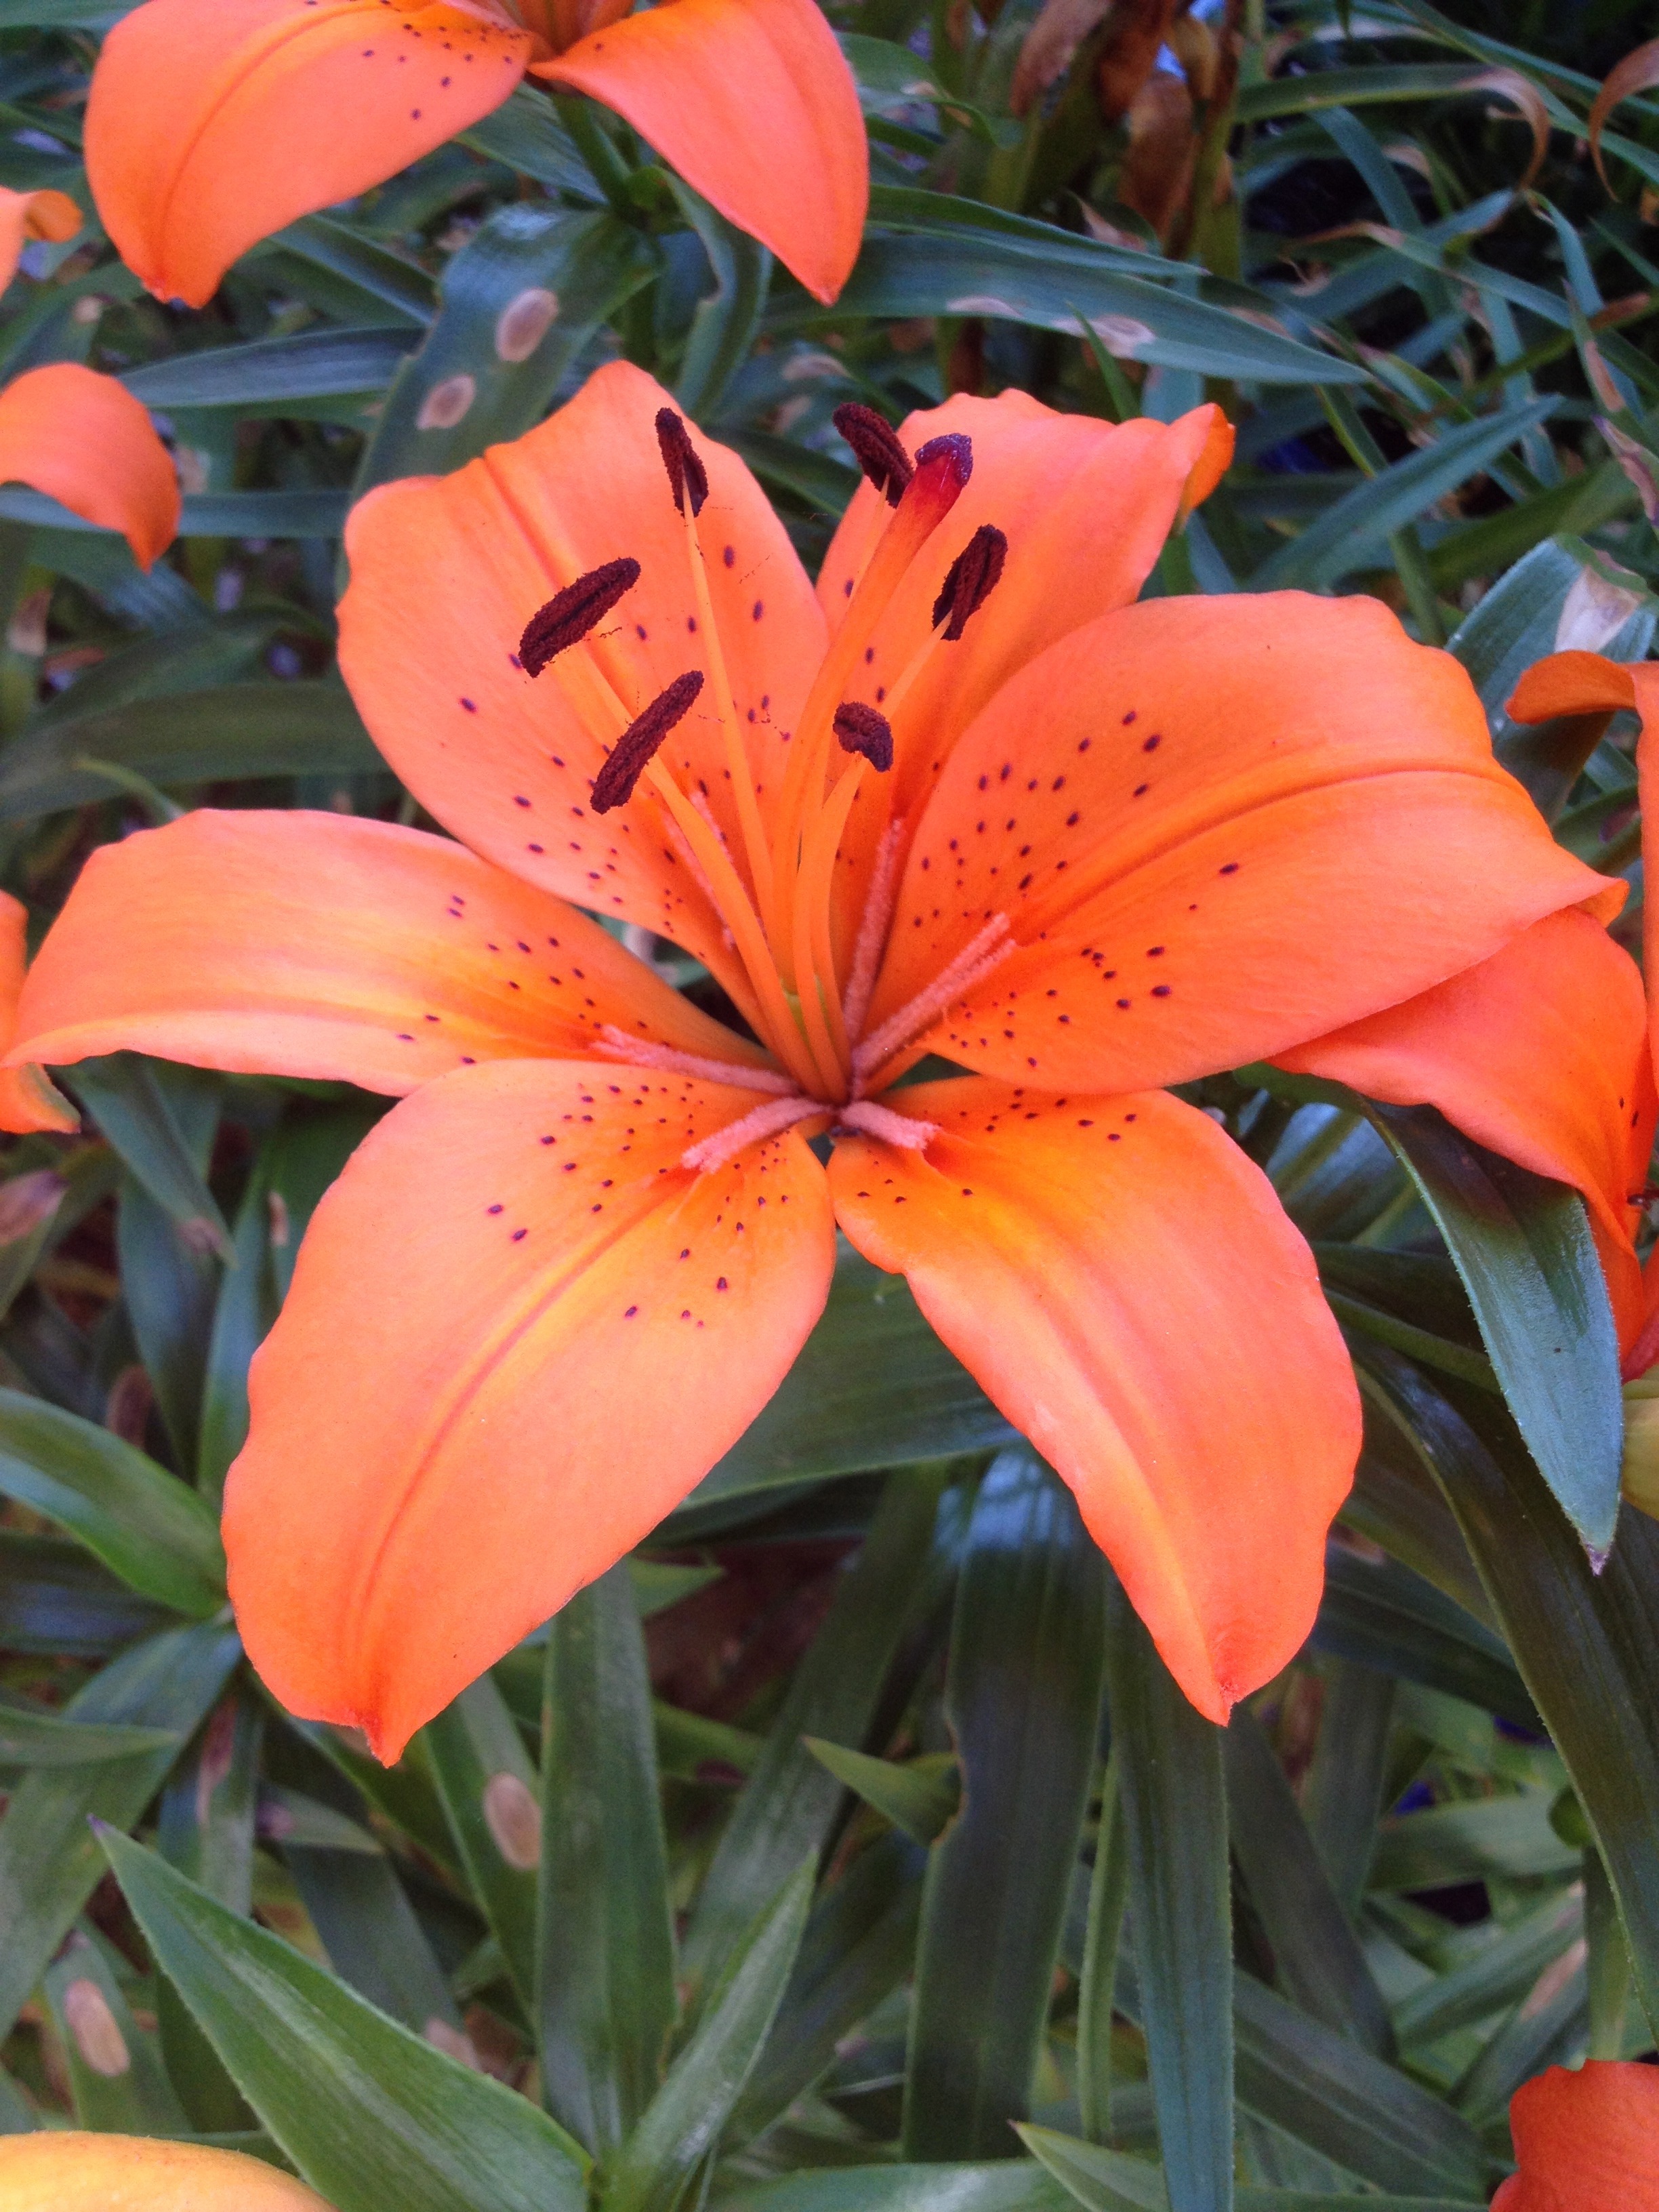
blossom, plant, flower, petal, bloom, spring, botany, flora, lily, flowering plant, lily family, orange lily, land plant